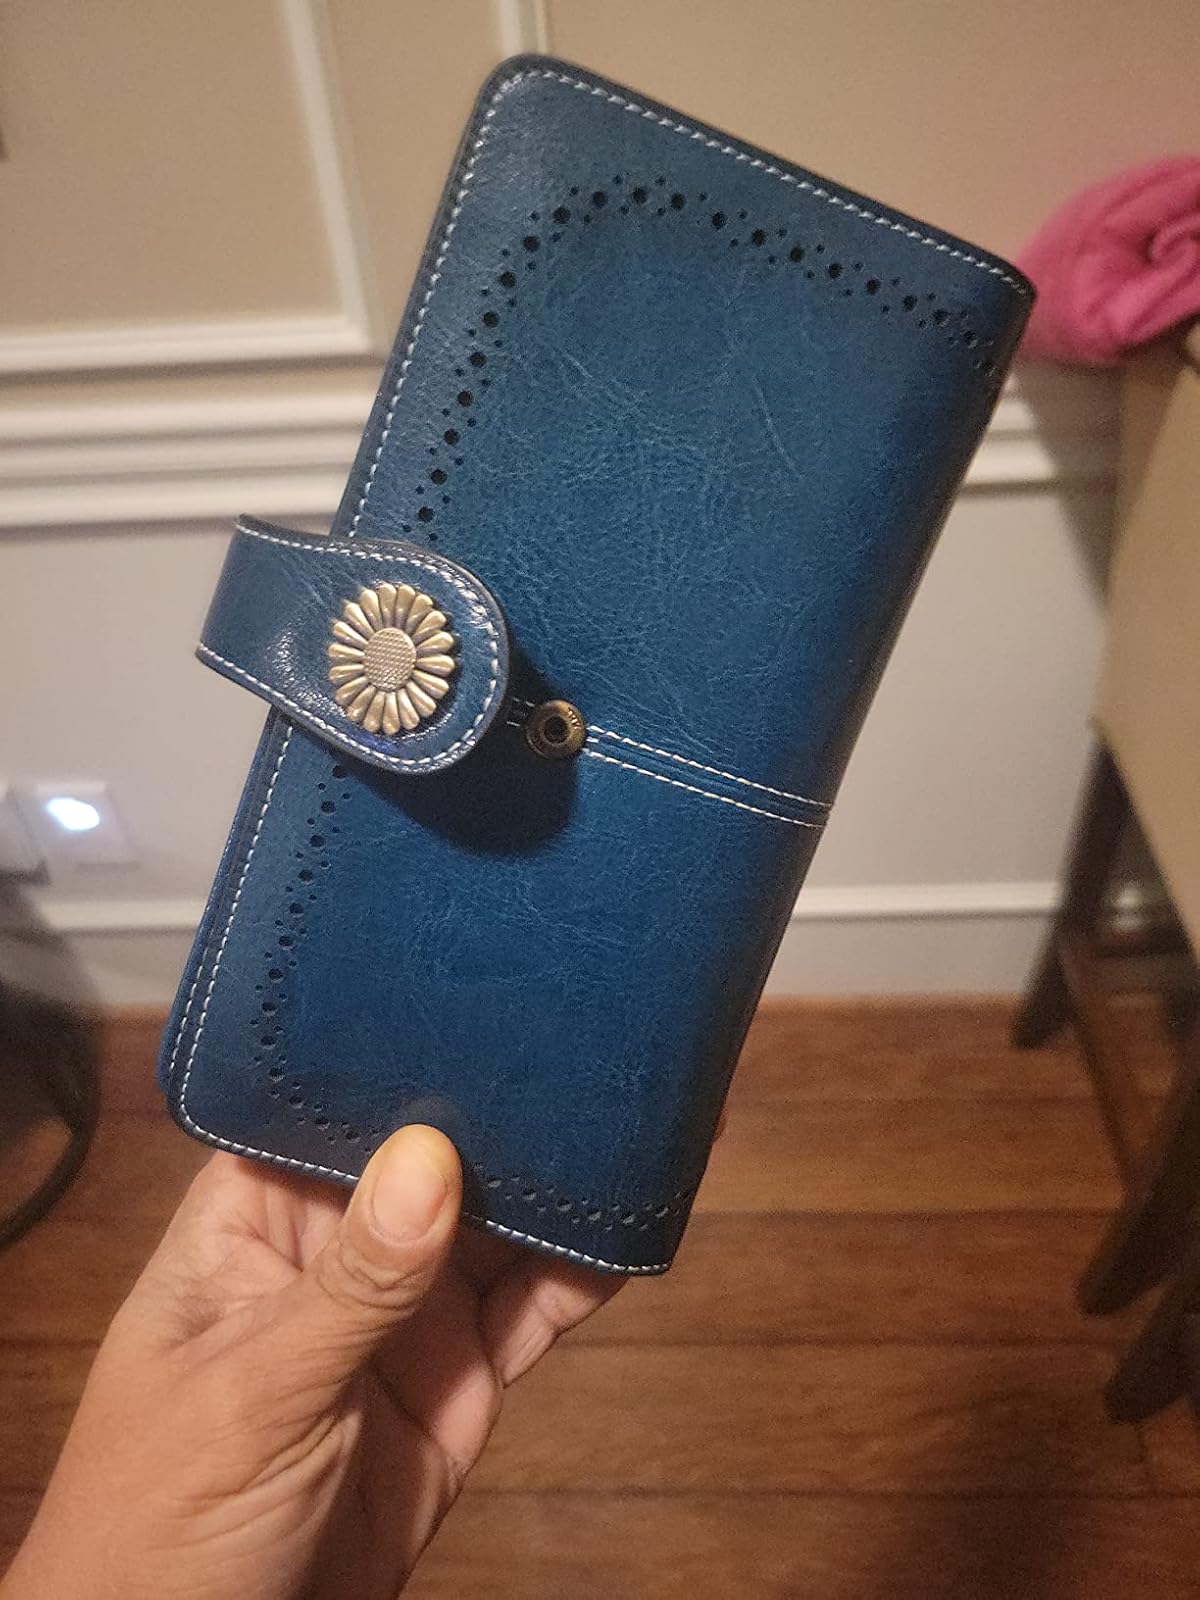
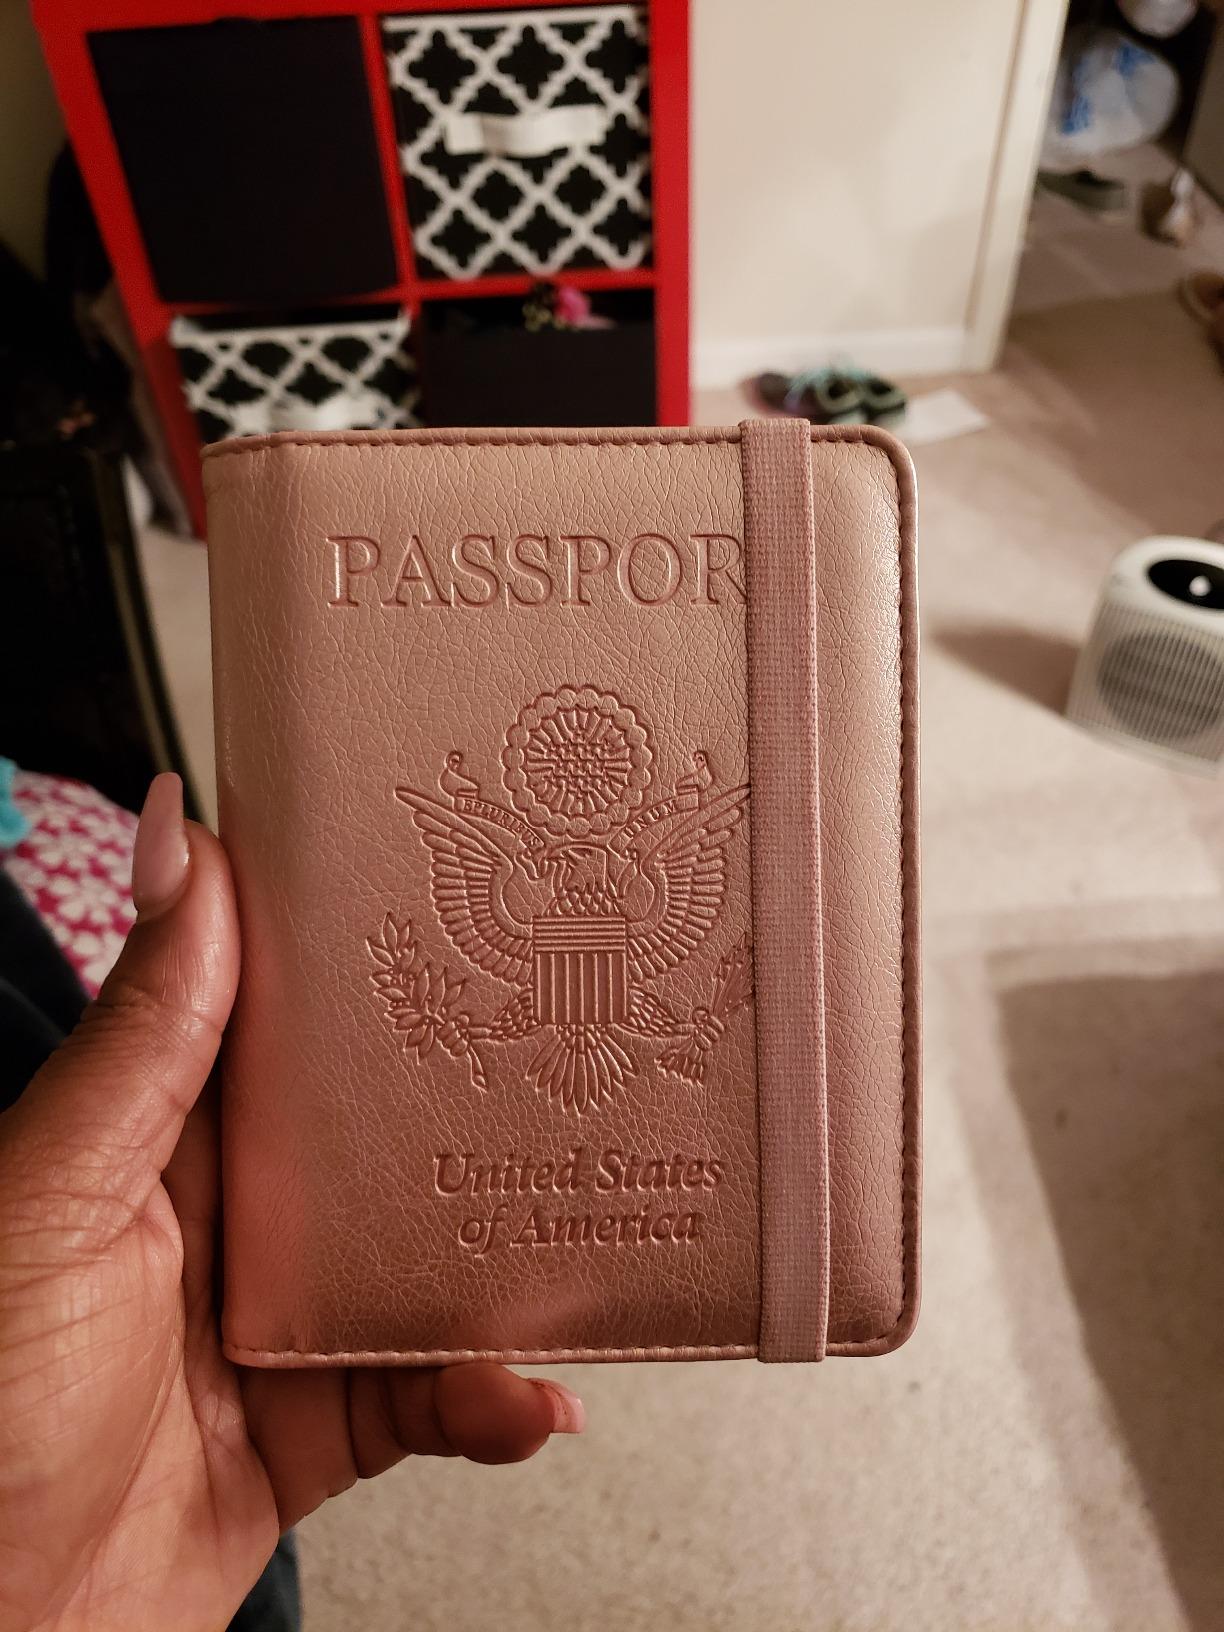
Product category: accessories_wallet
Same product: no